La Tigresa del Oriente

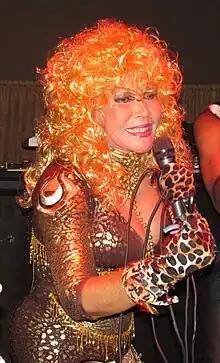
La Tigresa del Oriente performing in Maracaibo

Juana Judith Bustos Ahuite (born 22 November 1945) is best known as La Tigresa del Oriente (the "east" being the Peruvian Amazon) is a Peruvian singer, hairdresser, actress, makeup artist and model. Due to the popularity of her videos on YouTube (the video for her single ""Nuevo Amanecer"" surpassed the 10-million-hit mark in 2009), she has become an internet meme and reached some international fame.